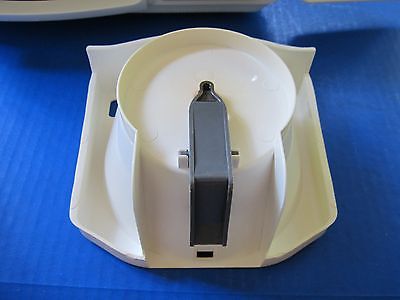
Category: coffee maker